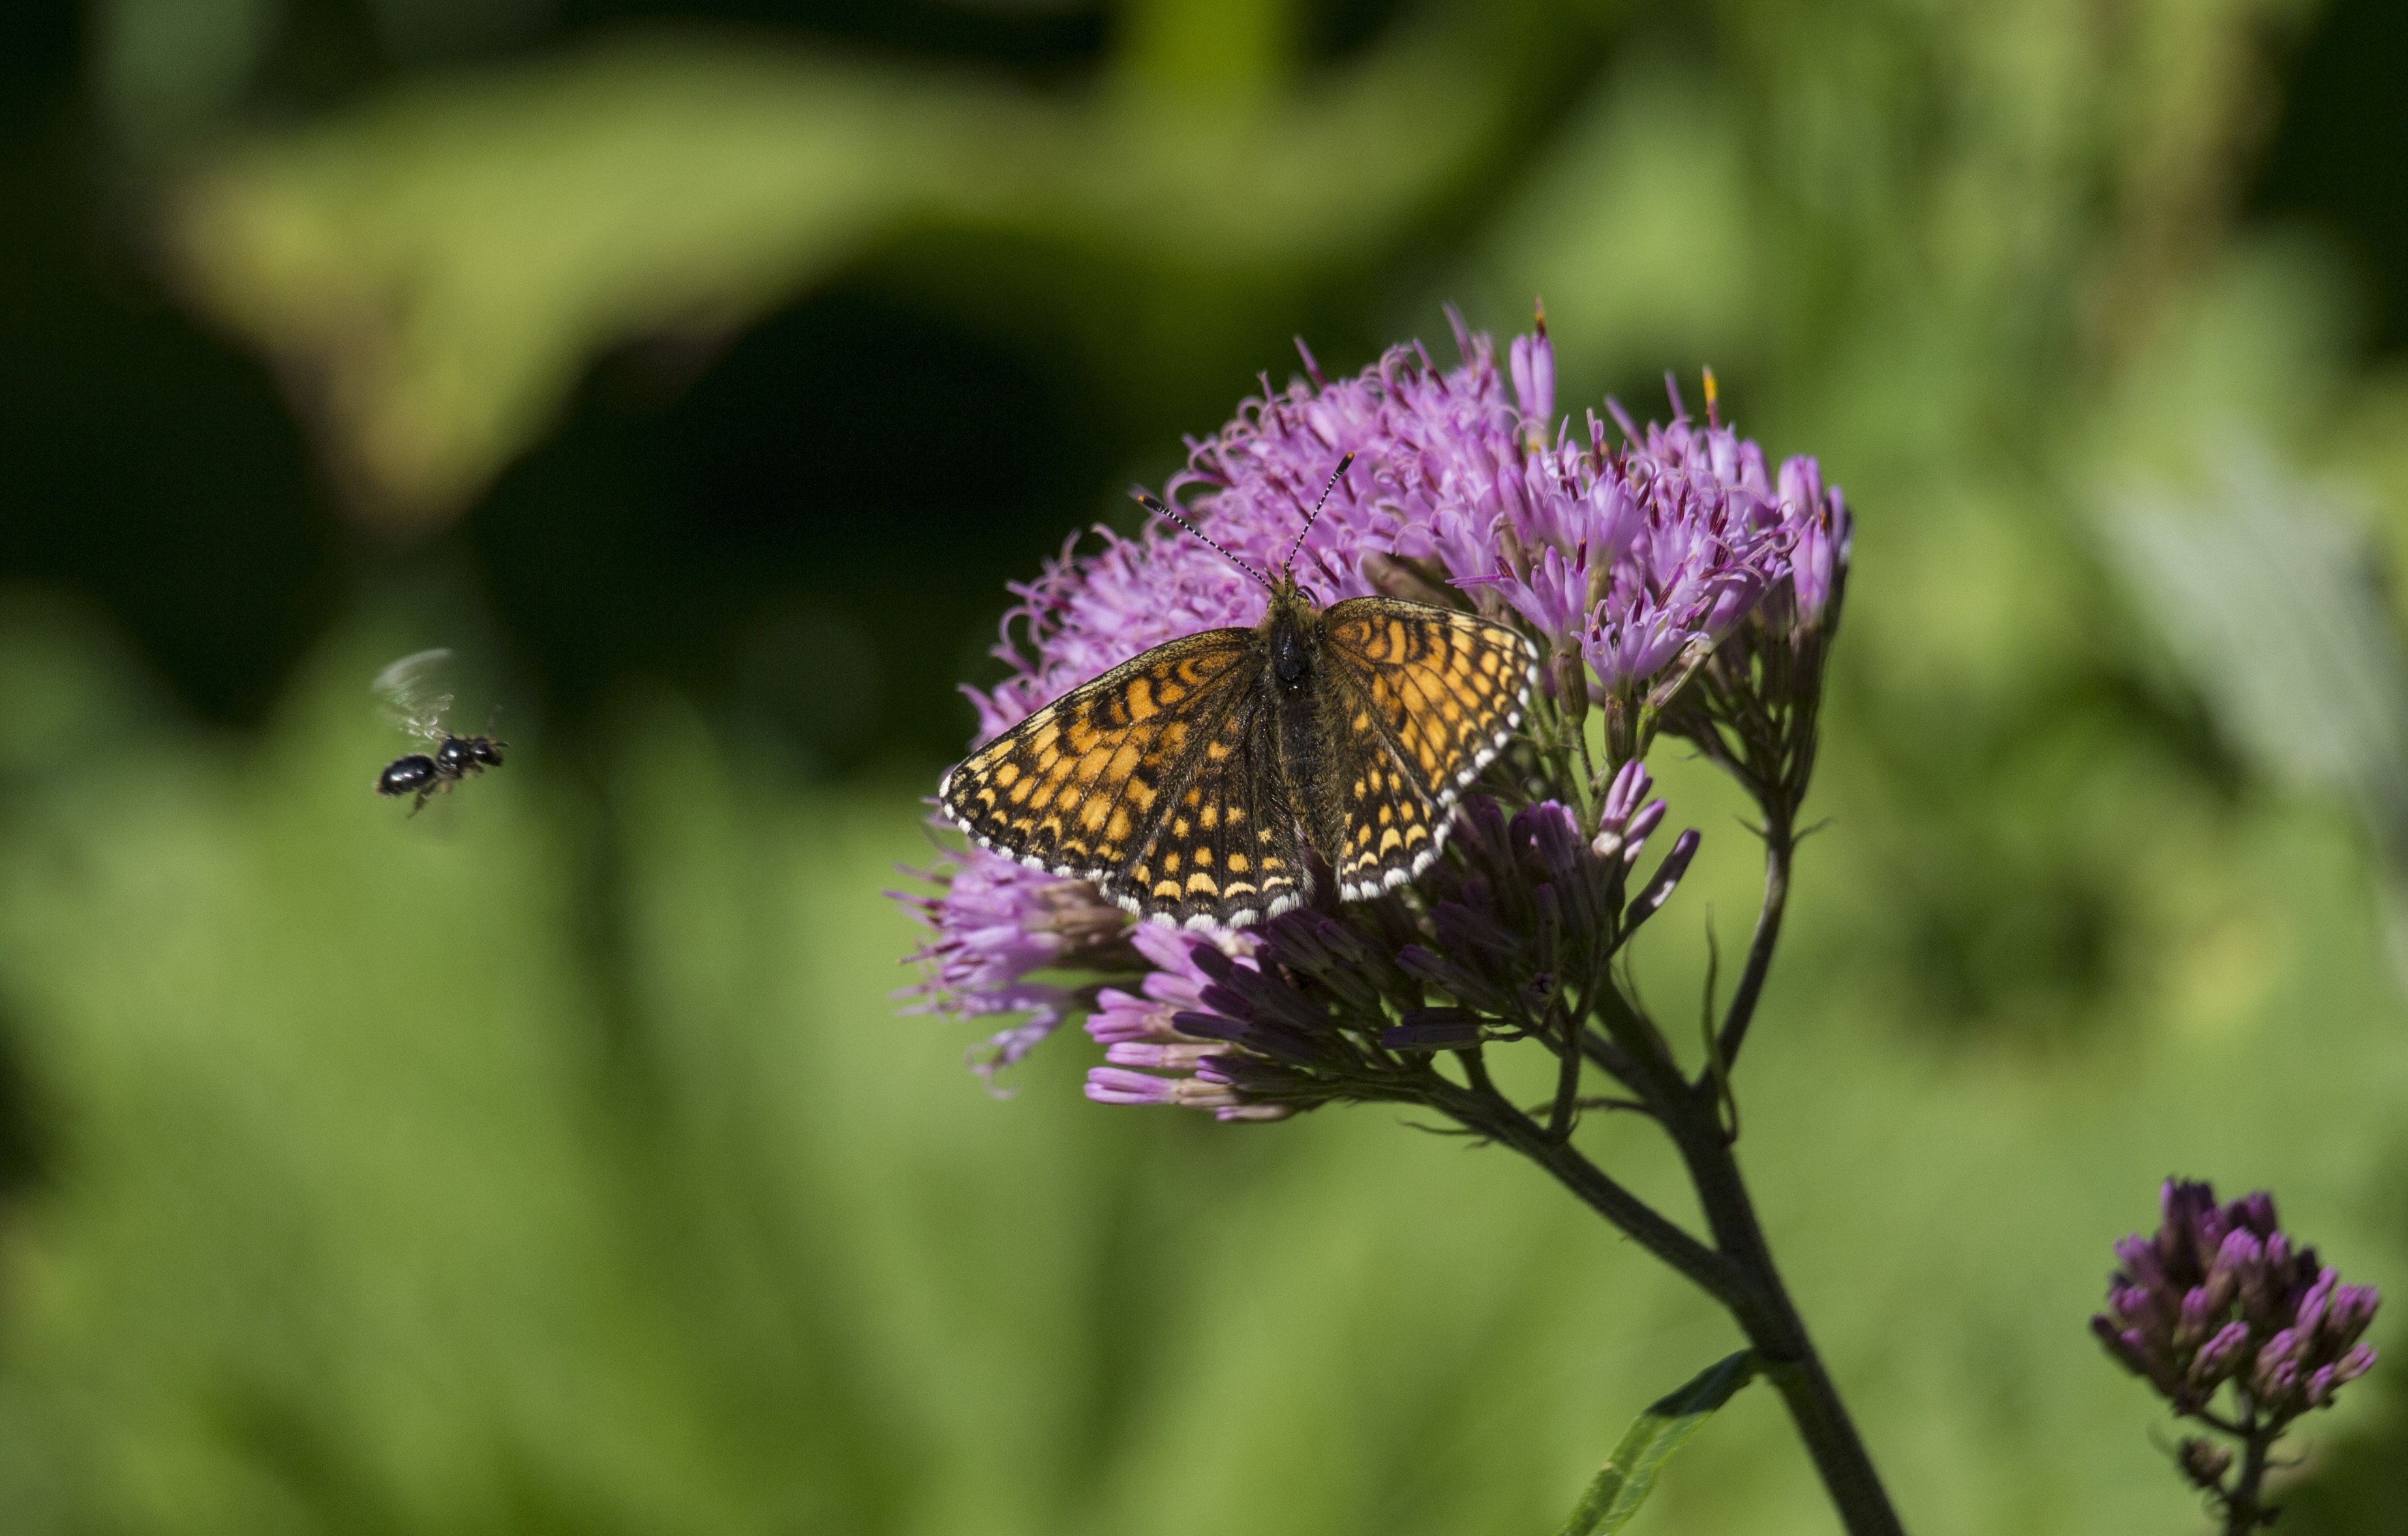
nature, plant, meadow, prairie, flower, wildlife, insect, botany, butterfly, flora, fauna, invertebrate, wildflower, close up, monarch butterfly, thistle, nectar, forage, macro photography, flowering plant, pollinator, moths and butterflies, lycaenid